Sari-inspired dress

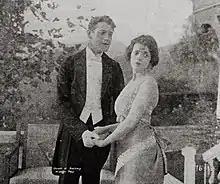
A Hickson Inc. designed sari-inspired dress for "The Gown of Destiny" (1917)

A sari-inspired dress appeared in the silent movie "The Gown of Destiny" (1917). In the film, the fictional character Mr Reyton leaves his mistress after noticing how beautiful his wife looks wearing the sari-inspired dress. The late 1930s sari-inspired designs of Schiaparelli, inspired by Princess Karam, would later inspire the gilt leather decorated black crêpe dress by Christian Bérard and Nada Patcevitch.